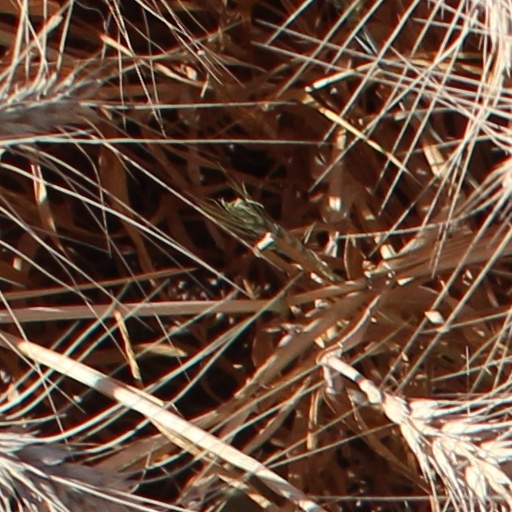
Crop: wheat